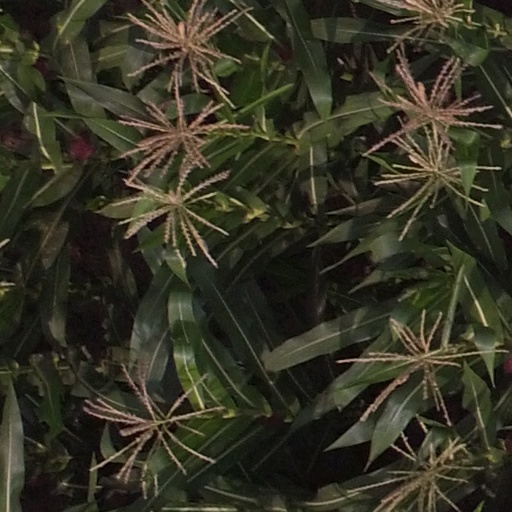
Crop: maize; corn